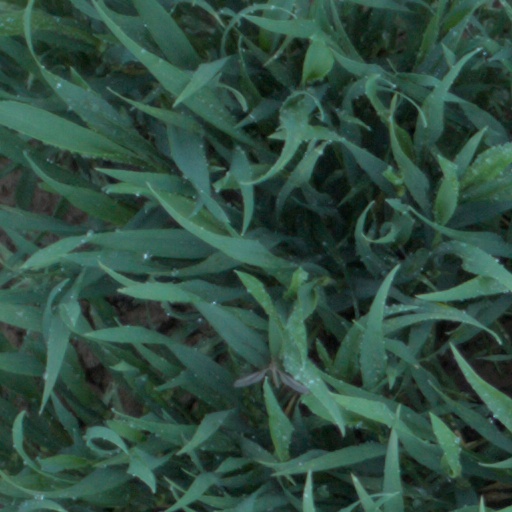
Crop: wheat